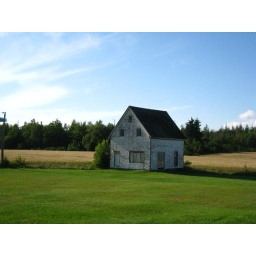
Lonely building near the DeYoung house in Prince Edward Island